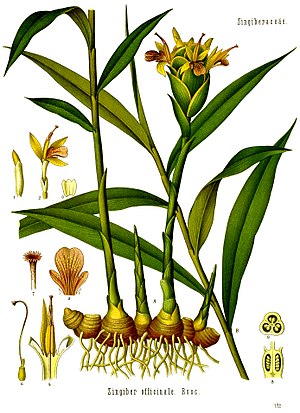
Ægte ingefær
Ældre illustration af en ingefærplante i blomst.
Ældre illustration af en ingefærplante i blomst.
Ingefær er en gammel kulturplante, som stammer fra Sydøstasien. Den bliver brugt som krydderi i mange – måske de fleste – madlavningstraditioner i verden.